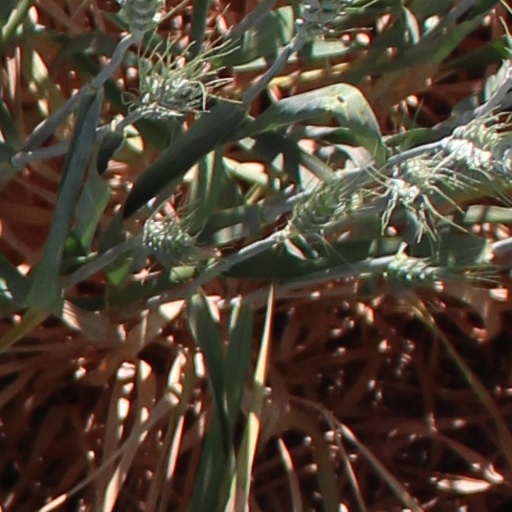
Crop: wheat